Sheshi

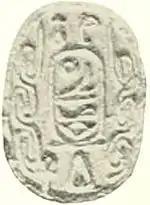
Scarab of Sheshi reading ""The good god Maaibre, given life"".

Ryholt dates Sheshi's reign to the mid-18th century BC. His main argument is the presence of seals of Sheshi and of two kings of the mid 13th Dynasty Sekhemrekhutawy Khabaw and Djedkheperew in the Egyptian fort of Uronarti in Nubia. The fort of Uronarti was abandoned at some point in the 13th Dynasty, an event which Ryholt dates to the reign of Djedkheperew given the lack of seals attributable to subsequent kings. Ryholt thus proposes that Sheshi reigned from c. 1745 BC until 1705 BC and was a contemporary of Khabaw and Djedkheperew.